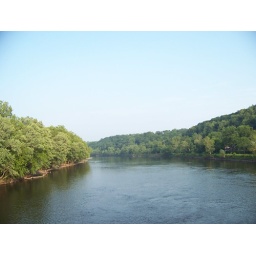
View From the walking bridge over the Delaware River, south. Bulls Island State Park, New Jersey.